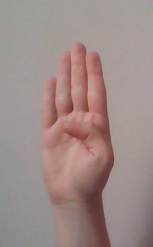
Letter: kaaf